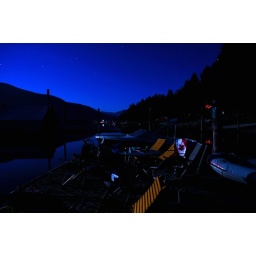
The deep blue sky over Kootenay Lake BC. The sun down and everyone off to sleep, only the stars stir